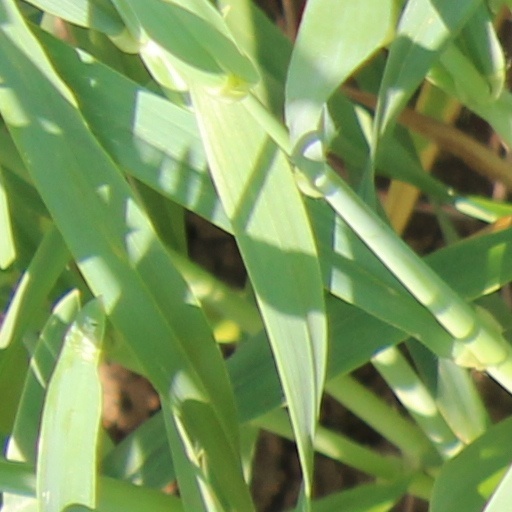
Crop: wheat